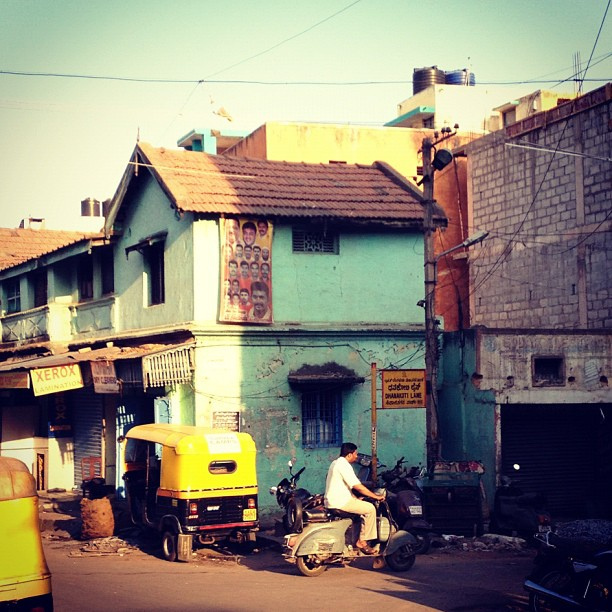
a small truck is parked next to a building